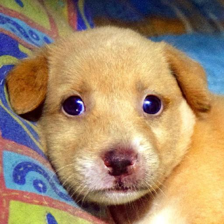
Label: animals